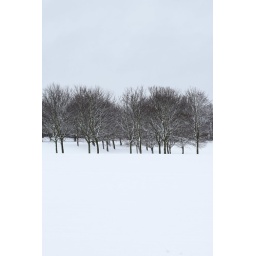
From the white ground below to the white sky above ...